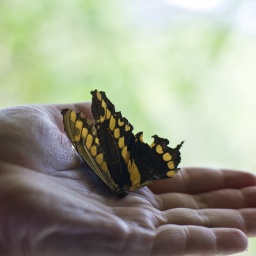
I went out for a walk in the woods with the dogs today and found this dead butterfly on the trail.